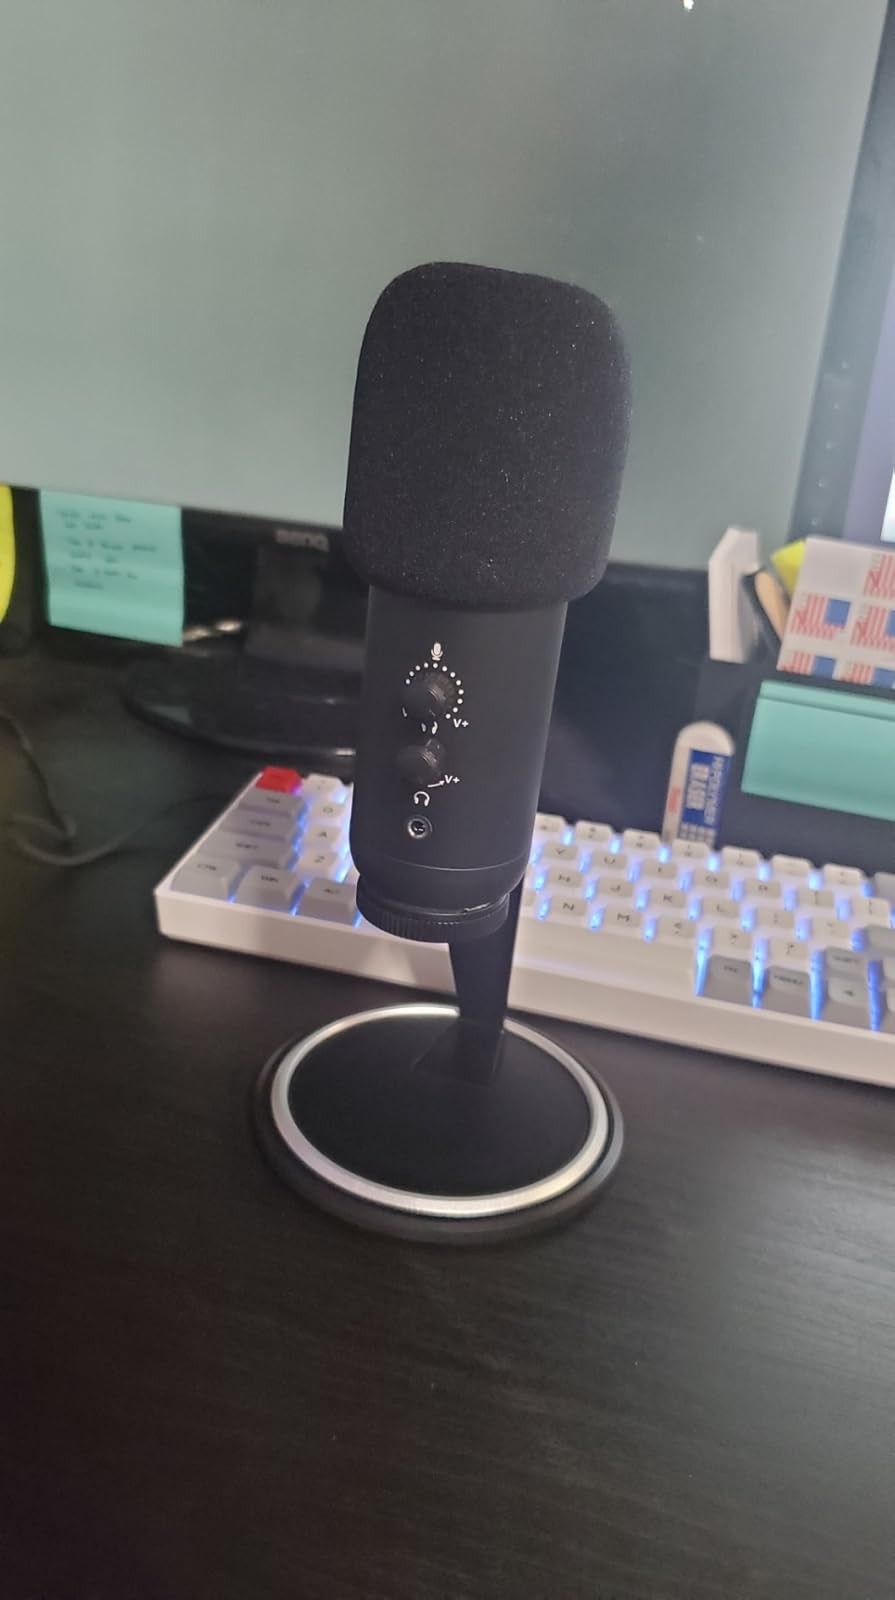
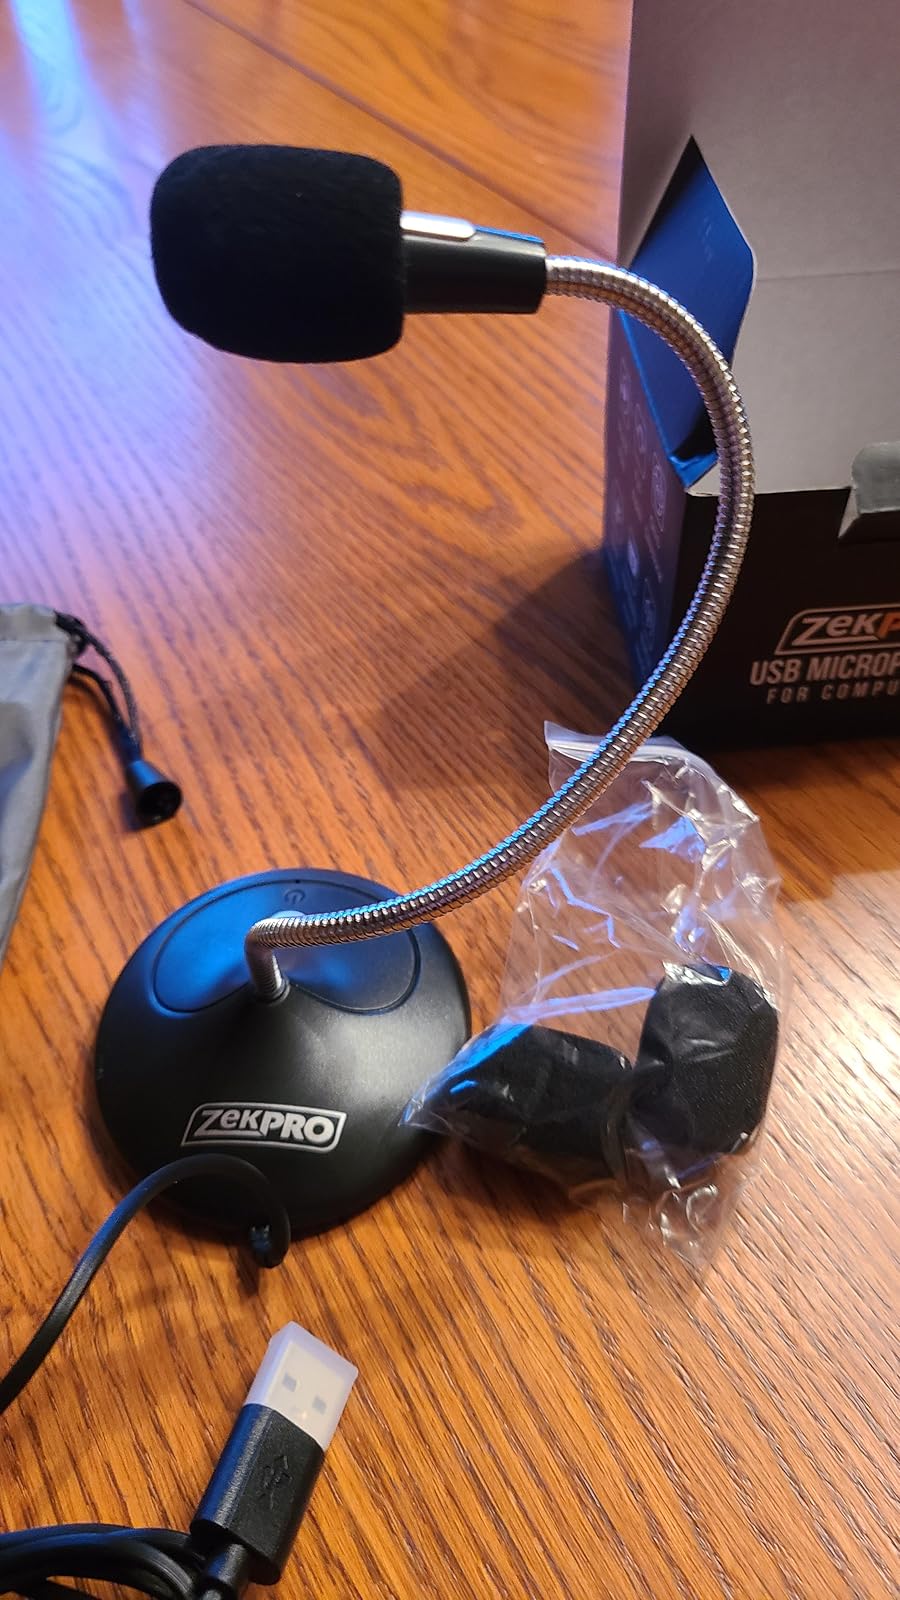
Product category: microphone
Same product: no